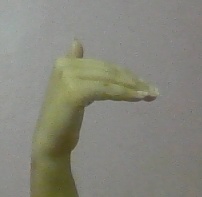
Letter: khaa